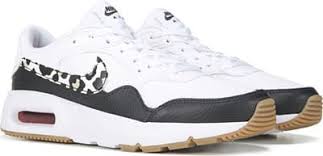
Label: Sneaker